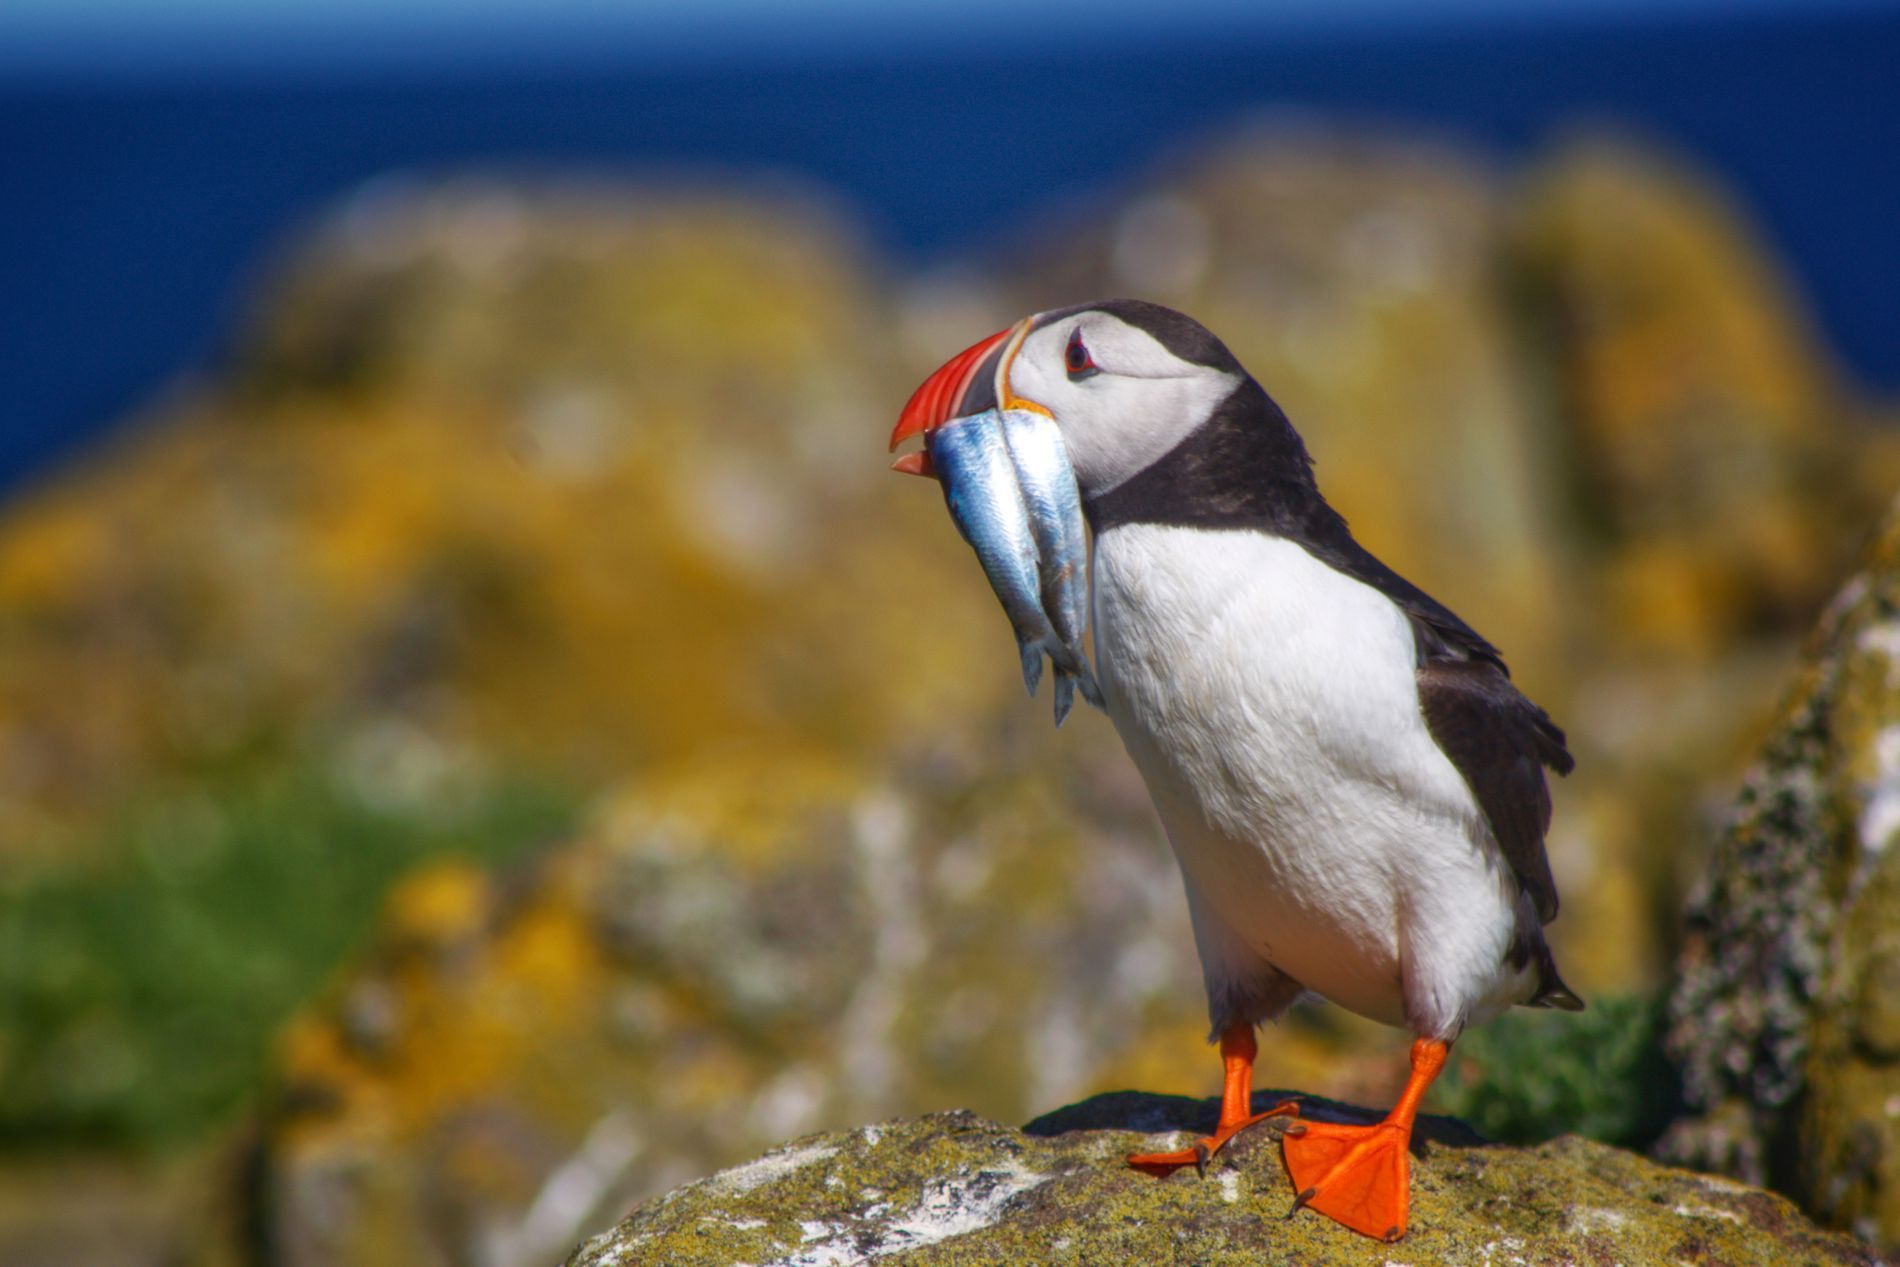
Puffin Holding a Fish
the vibrant wildlife photograph features a puffing standing on a rocky surface, holding a small fish, the background is blurred but we can see it's a watery surface and a rocky land below the puffin.
this wildlife portrait was taken at eye level with the puffin creating a engaging connection between the puffin and the viewer, it blurs the background to make the puffin the focal point, the mood is lively while the color palette is earthy.
Labels: Animal, Bird, Beak, Puffin, Nature, Fish
Camera: Canon Canon EOS 500D
Aperture: F8
Exposure: 1/500 sec
ISO: 100
Focal length: 300